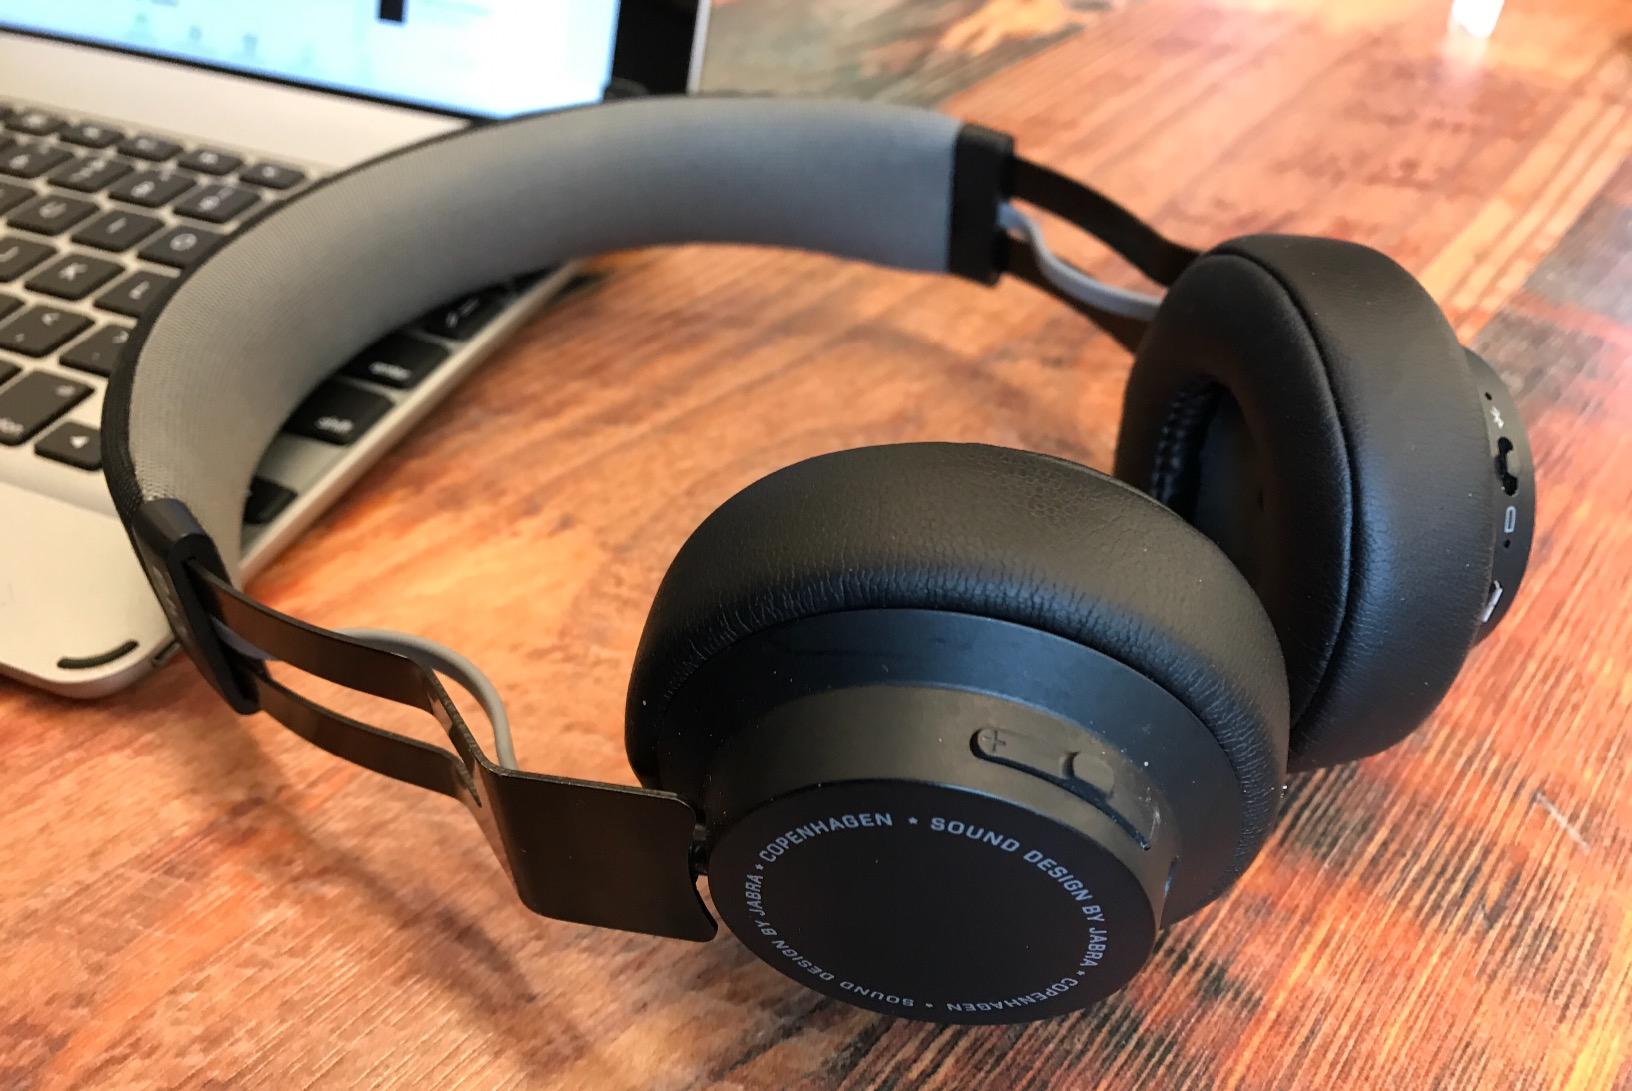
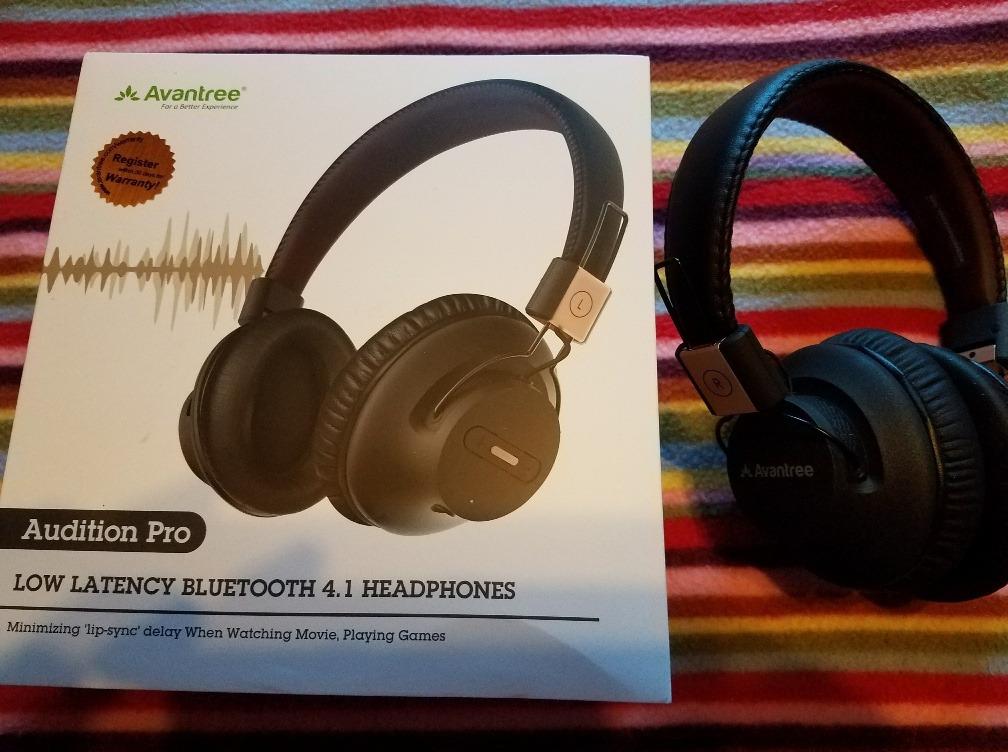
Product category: headphones
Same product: no